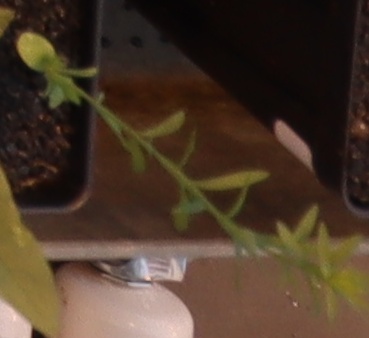
Label: Flax